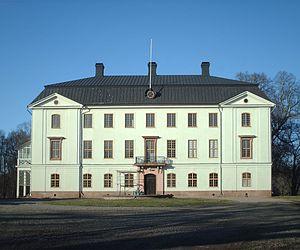
Cette liste non exhaustive répertorie les principaux châteaux en Suède.